Elizabeth Castro

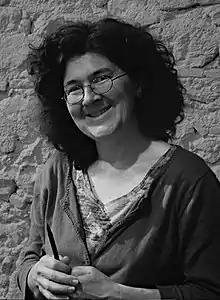
Castro in 2013

Elizabeth Castro is an American author and translator. She has written books aimed to educate the reader on particular aspects of website development, such as HTML and Perl. From 1987 to 1993 Castro lived in Barcelona and managed the translation of computer programs. In 1993 she moved back to the United States to write books about using the internet and World Wide Web.